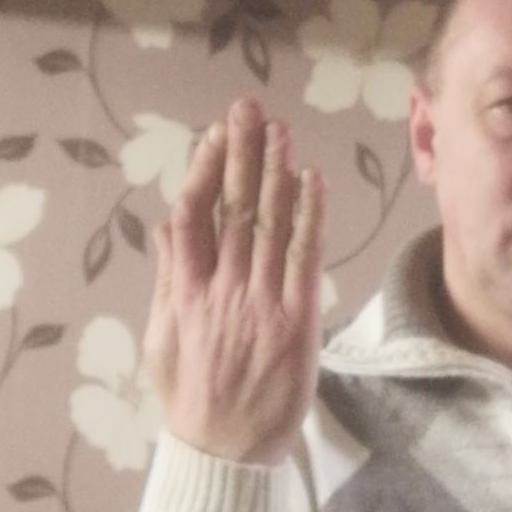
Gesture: stop_inverted